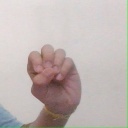
अक्षर: उ